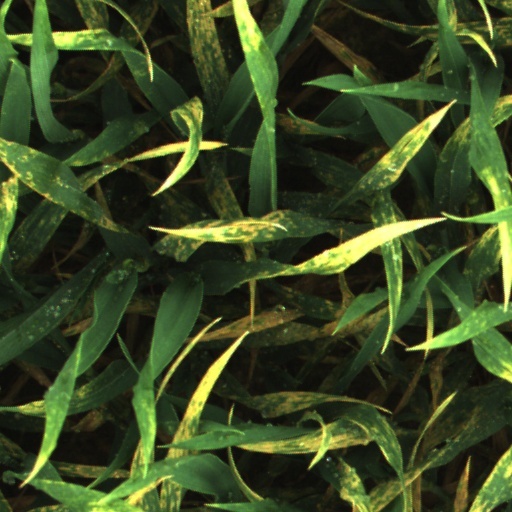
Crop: wheat